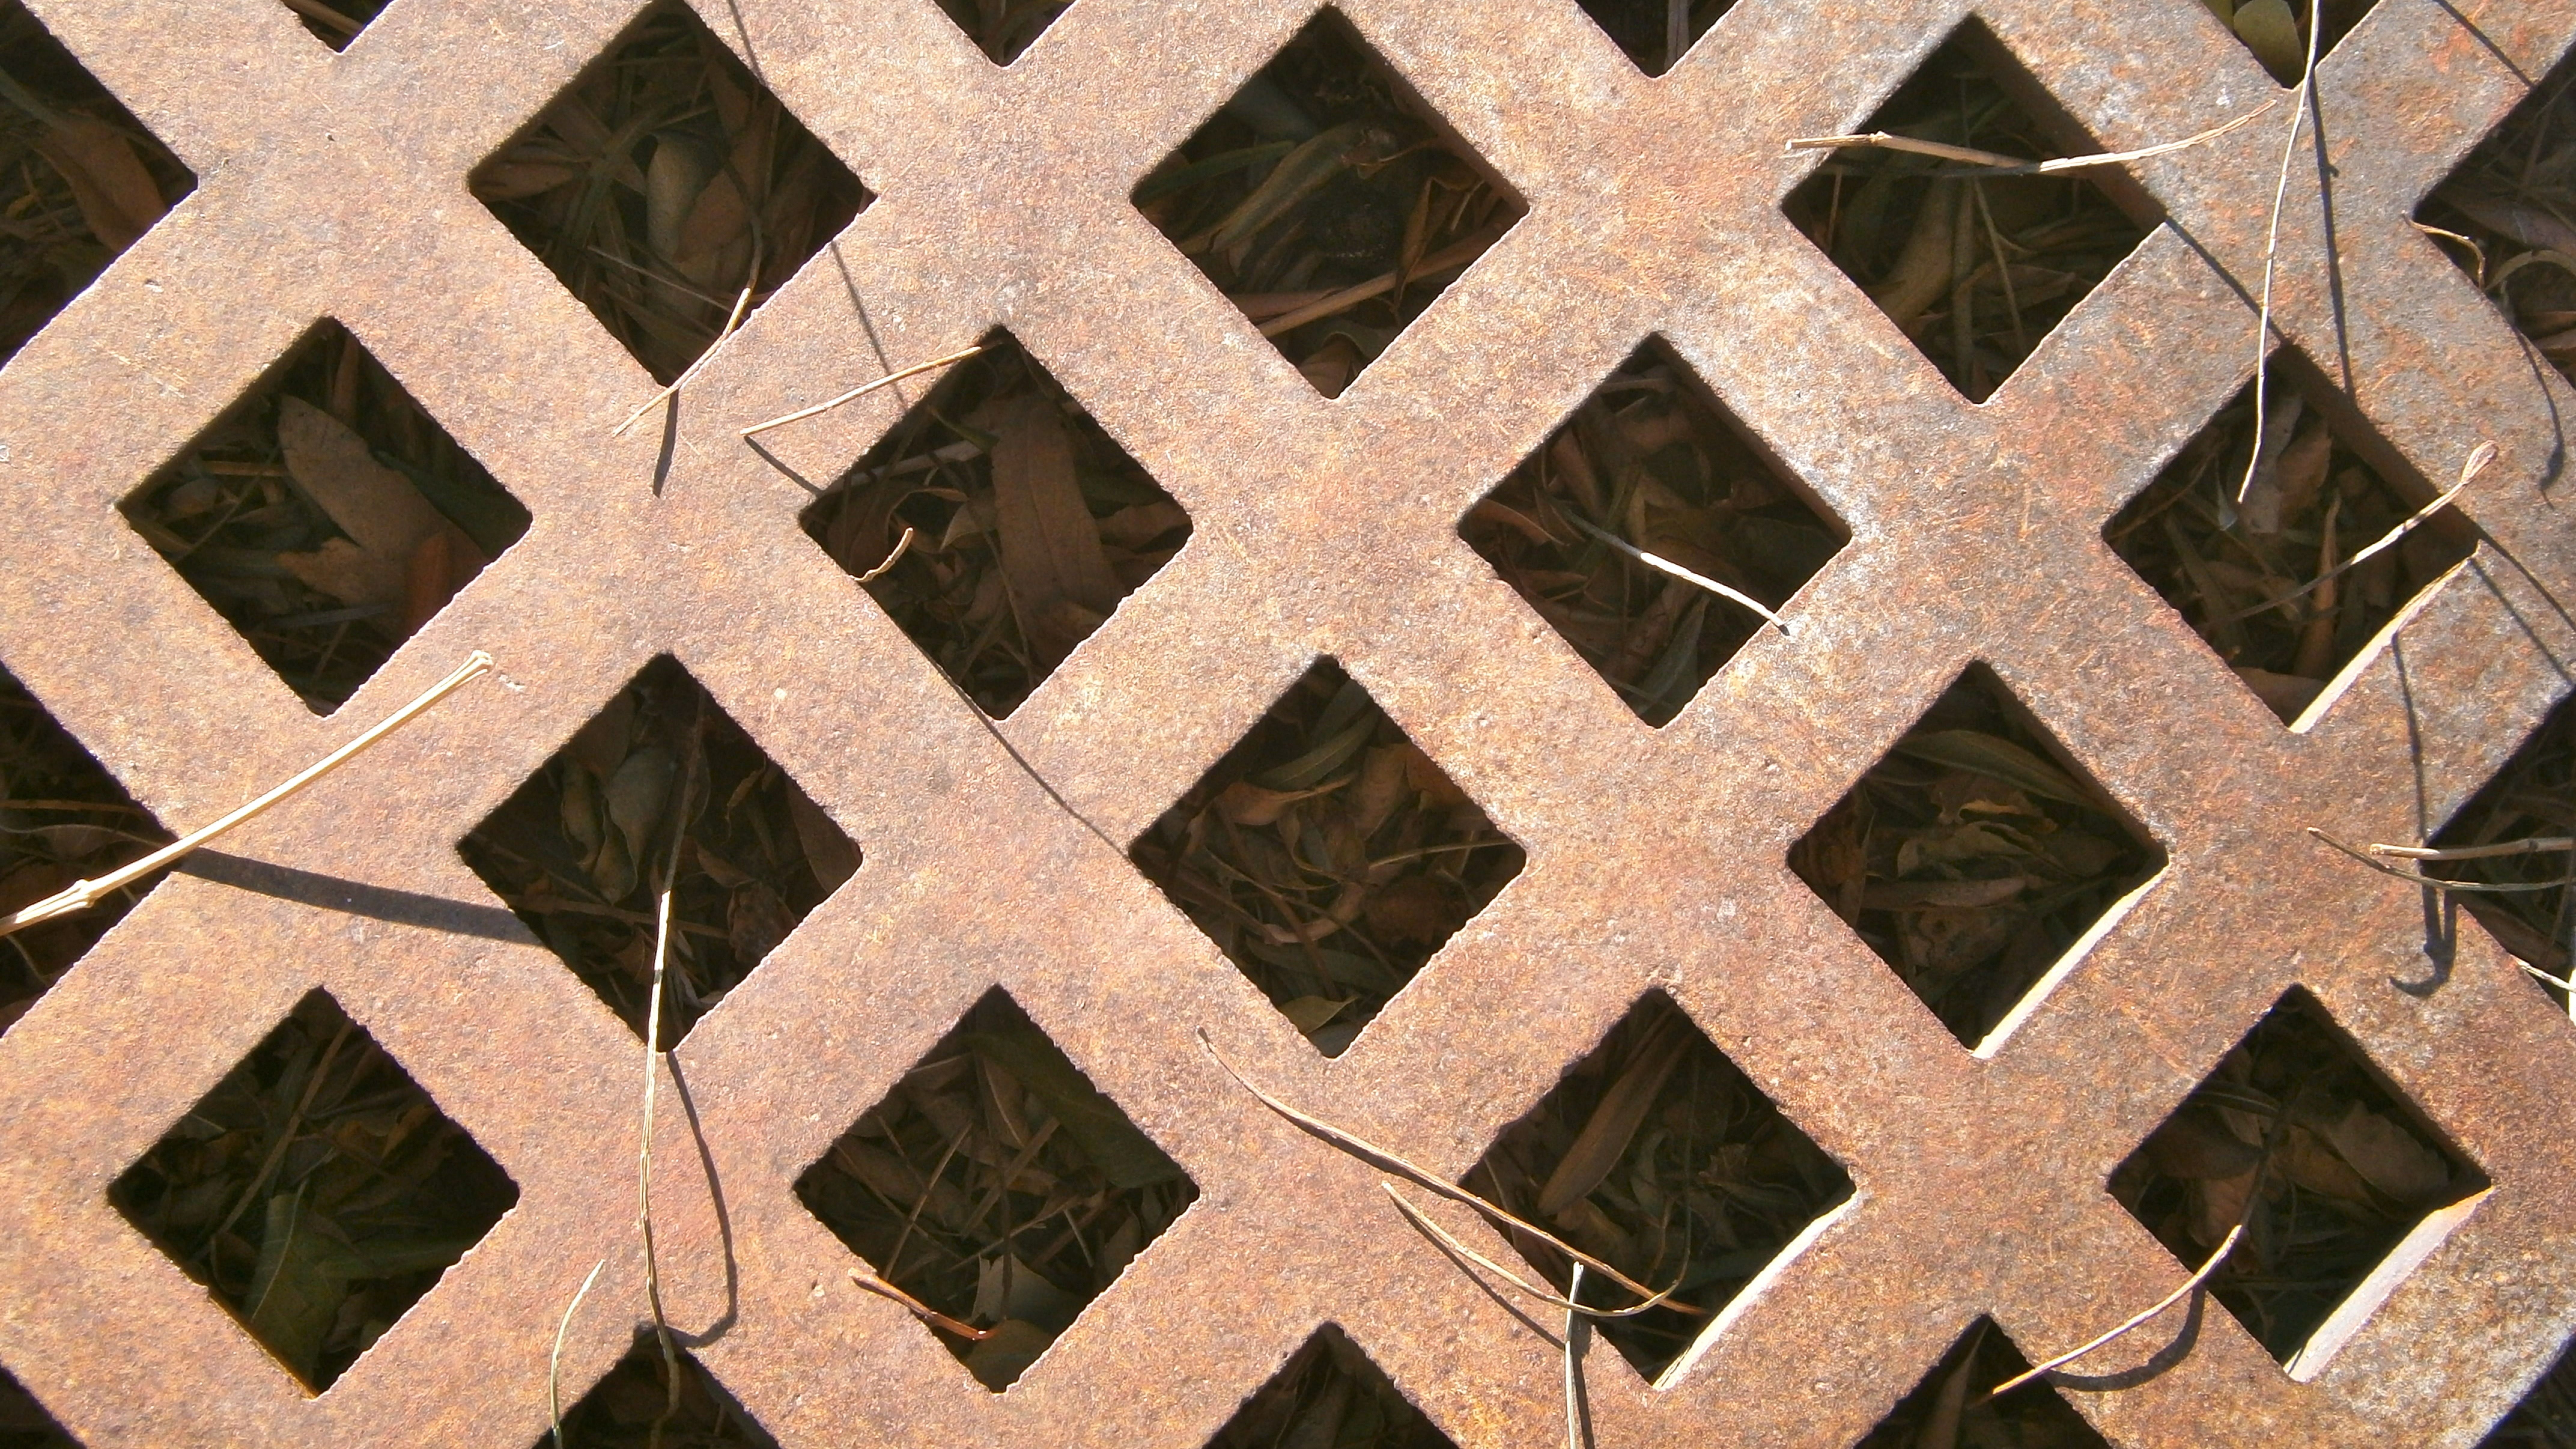
wood, texture, floor, pattern, line, metal, brown, soil, tile, material, circle, art, design, symmetry, detail, wrought iron, grating, flooring, forging, background screen